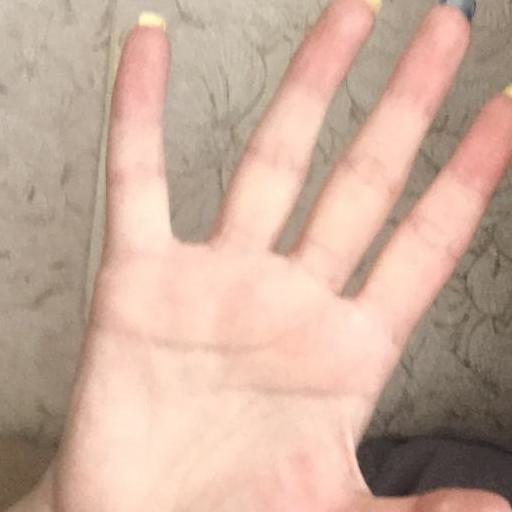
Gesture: palm